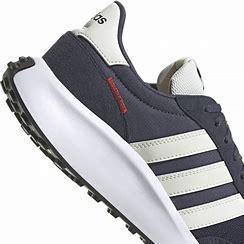
Brand: Adidas
Model: Run 70S